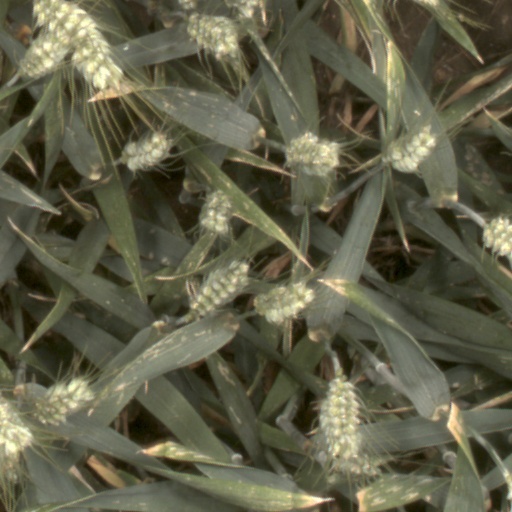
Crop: wheat